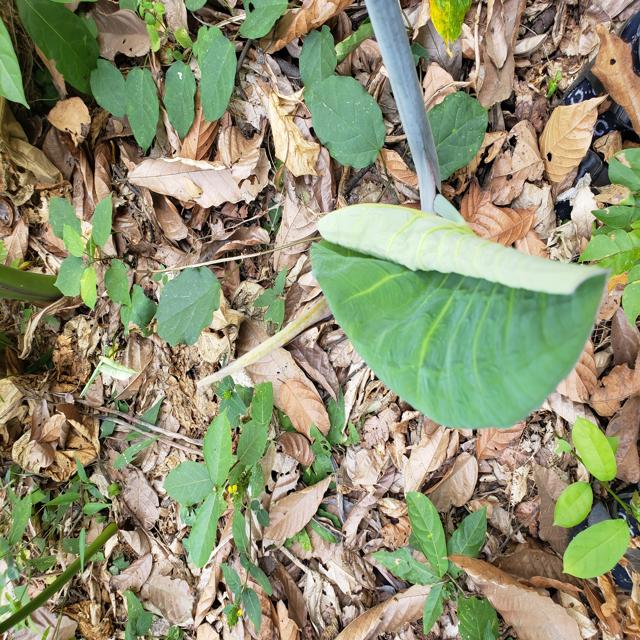
Label: Healthy